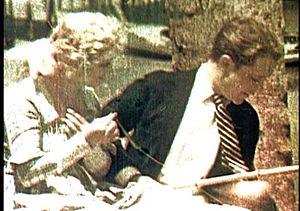
Technicolor est une série de procédés de films en couleurs lancés par la Technicolor Motion Picture Corporation, fondée par Herbert Kalmus, Daniel F. Comstock et W. B. Westcott en 1914. Le premier procédé de cette série a été mis au point en 1916.
The Gulf Between est un film muet réalisé par Wray Bartlett Physioc, sorti en 1917. Il s'agit du premier film en Technicolor et le quatrième film couleur.